MDK2

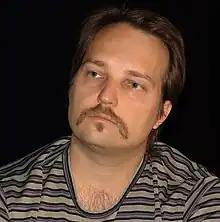
Greg Zeschuk; co-writer, co-producer and co-designer of "MDK2".

In July 1999, IGN interviewed Zeschuk. He emphasised the development team's relative inexperience with 3D action games was not a handicap;